Txillardegi

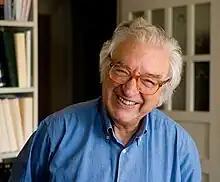
Txillardegi in 2008

José Luis Álvarez Enparantza (27 September 1929 – 14 January 2012), better known by his pseudonym Txillardegi, was a Basque linguist, politician, and writer. He was born and raised in the Basque Country, and although he did not learn the Basque language until the age of 17, he later came to be considered one of the most influential figures in Basque nationalism and culture in the second half of the 20th century. He was one of the founders of ETA, but in 1967 he left because he did not agree with its political line.